Anna S. Fisher

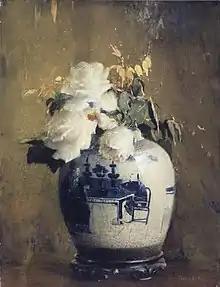
"The White Roses" - Brooklyn Museum

Fisher was born in Cold Brook, New York. She studied at Pratt Institute Art School in Brooklyn, New York, graduating in 1900. She then taught at Pratt for forty years.